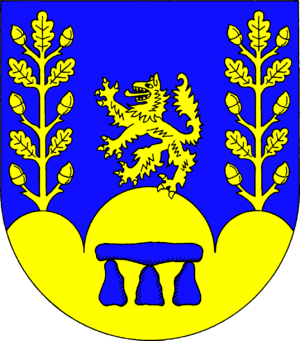
Damtorp
Coat of arms of Damtorp
Damtorp eller Damendorf er en landsby og kommune i det nordlige Tyskland, beliggende i Amt Hüttener Berge under Rendsborg-Egernførde kreds. Rendsborg-Egernførde kreds ligger i delstaten Slesvig-Holsten. Damtorp er beliggende cirka 8 kilometer sydvest for Egernførde i Hytten Bjerge. Sydvest for byen løber motorvejen Bundesautobahn 7 fra Hamborg til den dansk-tyske grænse. Stednavnet Damtorp dukker første gang op i skriftlige kilder i 1518.